John Gregg (Texas politician)

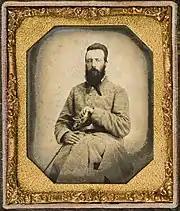
John Gregg,

Gregg was exchanged on August 15, 1862, and was promoted to brigadier general on August 29. He was sent to Mississippi for service in the Western Theater of the American Civil War, and was assigned to 10th Brigade, 1st Division of the Army of Mississippi, from October 24, 1862, to March 1863. Gregg's 10th Brigade was then assigned to the 3rd District of the Department of Mississippi and Eastern Louisiana from March to May 1863.